Velidhoo (Noonu Atoll)

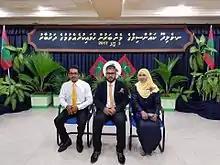
N.velidhoo council presidents

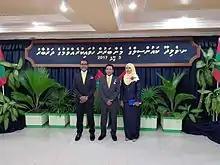
Newly elected councilors

The new harbour was opened by President Abdulla Yameen in 2017. The harbour, built by MTCC, is long and wide.